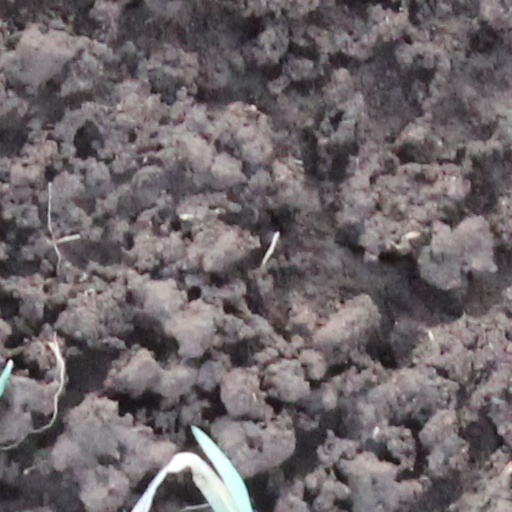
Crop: wheat